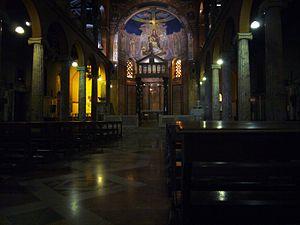
L'église Santa Maria Addolorata a piazza Buenos Aires est une église romaine située dans le quartier Trieste. Elle fut construite de 1910 à 1910 et dédiée à Marie.